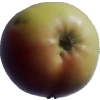
Label: Apple 11